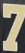
Number: 7